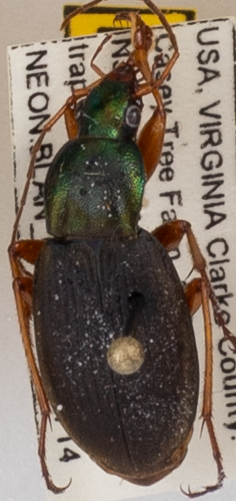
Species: Chlaenius aestivus
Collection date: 2020-07-14
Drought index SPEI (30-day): -1.01
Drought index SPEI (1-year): -0.524
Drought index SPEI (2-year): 1.69